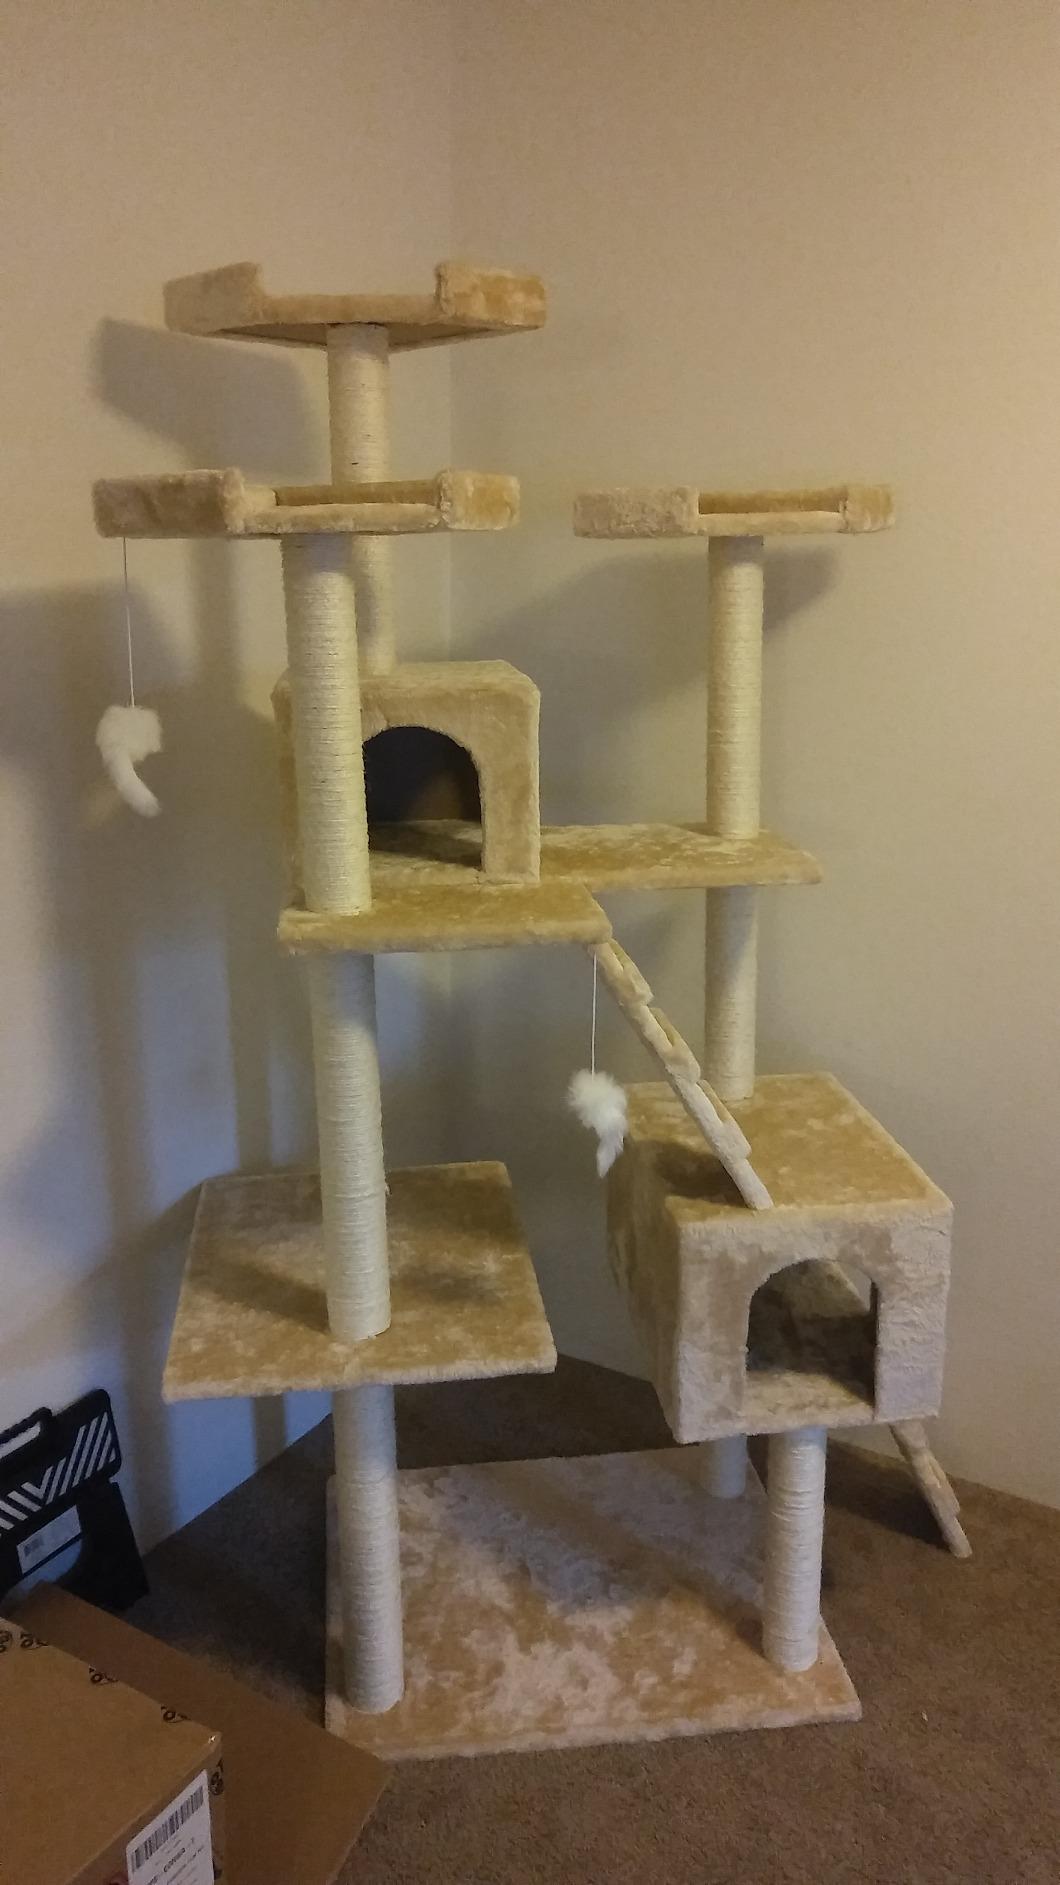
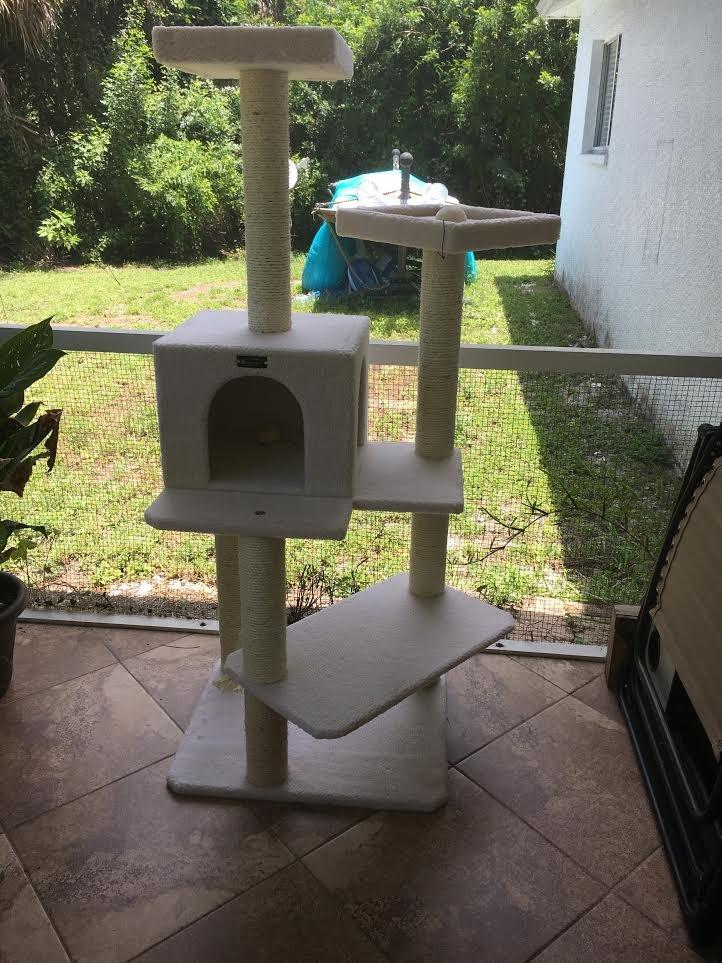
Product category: items_cat tree
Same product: no